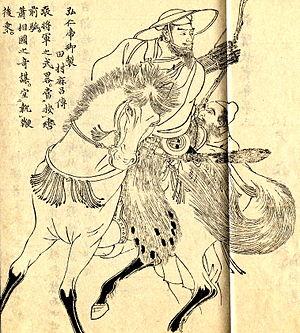
La région de Tōhoku est une des régions du Japon. Tōhoku signifie nord-est en japonais ; cette région couvre en effet le nord-est de l'île de Honshū, l'île principale du Japon. Cette région est parfois également nommée Michinoku.
Cette liste des shoguns présente les hommes qui ont régné sur le Japon en tant que chefs militaires héréditaires, du début de la période Asuka en 709 jusqu'à la fin du shogunat Tokugawa en 1868.
Sakanoue no Tamuramaro est un général et un shogun du début de l'époque de Heian de l'histoire du Japon.
Sakanoue no Karitamaro est un chef samouraï et plus tard Chinjufu-shōgun durant l'époque de Nara.